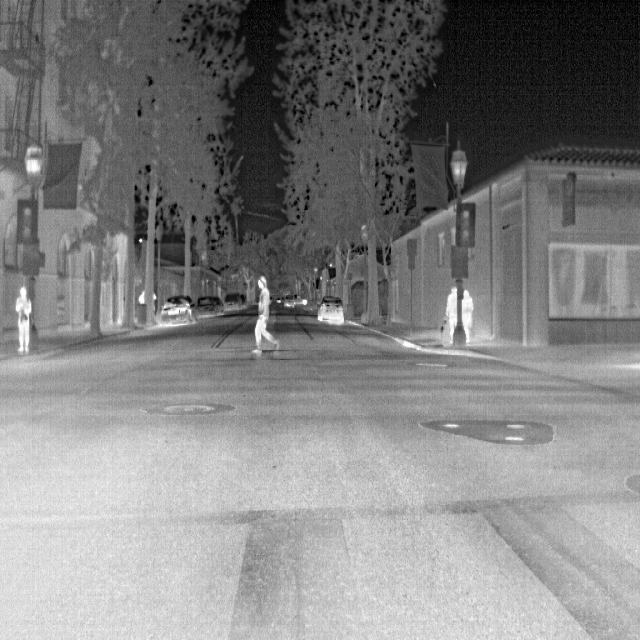
Detected objects:
label: person
label: person
label: person
label: person